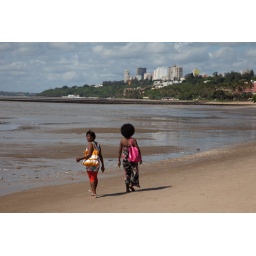
Two women walking down the beach.. Miramar beach in Maputo. Maputo, Mozambique, 04/02/2011.